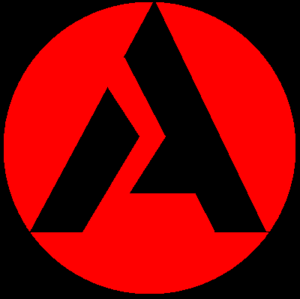
Atlanta (højttaler)
Atlantas logo er et sort A i en rød cirkel.
Atlantas logo (Atlanta er en dansk højtalerproducent).
Atlanta er en dansk højttalerproducent.